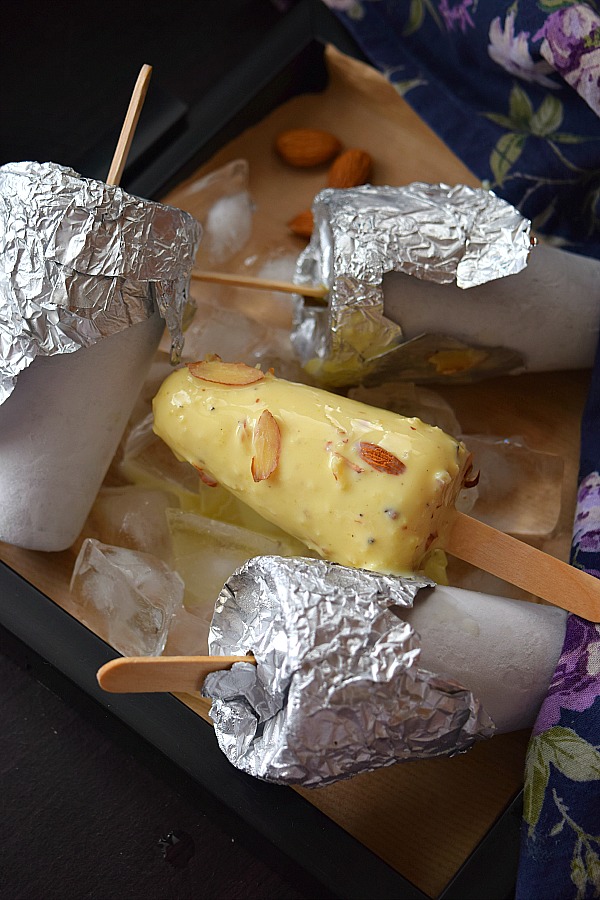
Dish: kulfi